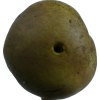
Label: pear